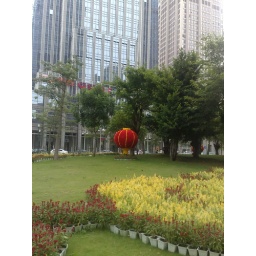
flower pom pom balls in the park near the hotelshenzhen china04/09/2010